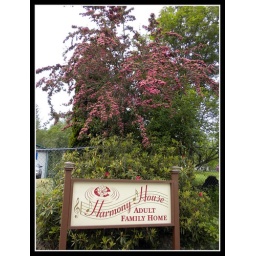
A large sign, backed by a red rhododendron and a pink Hawthorn tree welcomes you to Harmony House.